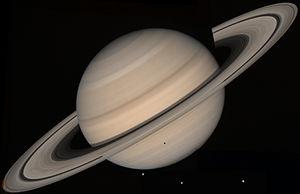
Les Trois Soleils de Vinéa est la sixième histoire de la série Yoko Tsuno de Roger Leloup. Elle est publiée pour la première fois du nᵒ 1932 au nᵒ 1953 du journal Spirou, puis en album en 1976.